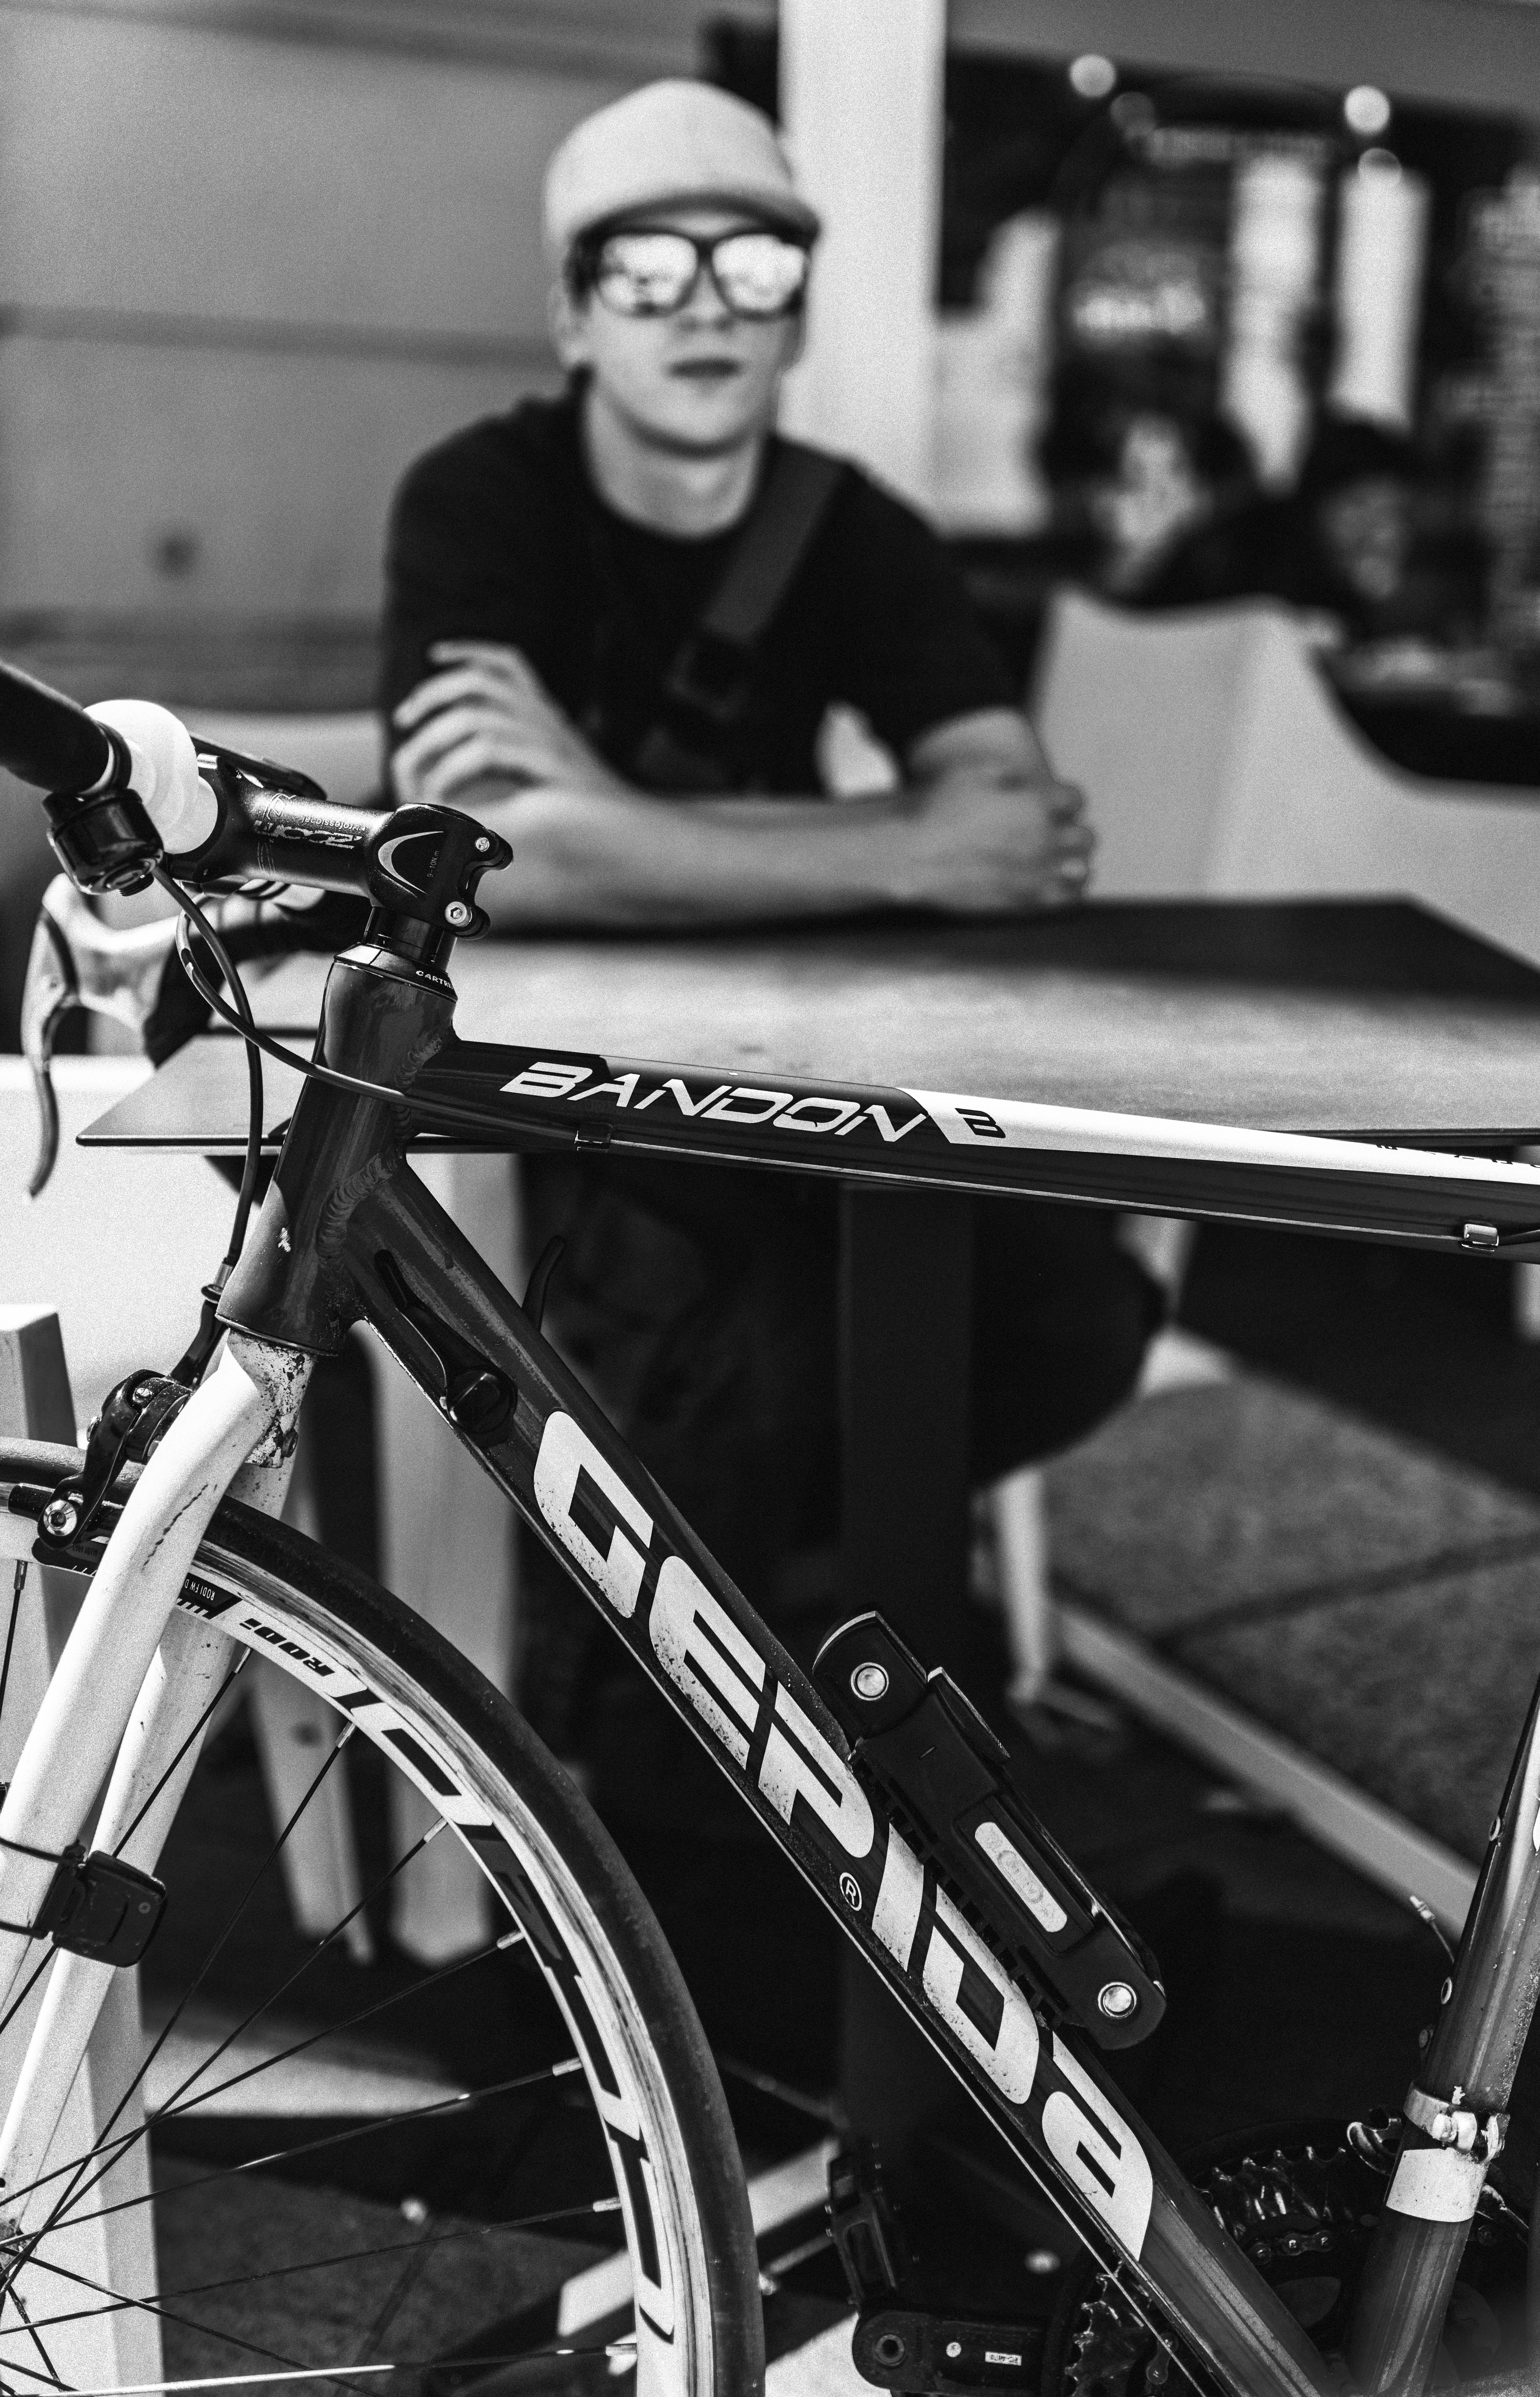
man, outdoor, person, black and white, sport, bicycle, bike, male, guy, daytime, waiting, young, vehicle, relax, youth, ride, rest, black, monochrome, lifestyle, leisure, modern, cycle, sports equipment, mountain bike, cycling, relaxation, sunglasses, biking, style, handsome, casual, active, bicycle frame, monochrome photography, freestyle bmx, road bicycle